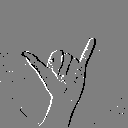
ASL letter: y